Landesliga Bayern-Süd

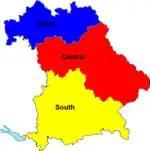
The Landesligas from 1963 to 2012.

The Landesligen in Bavaria were formed in 1963, in place of the 2nd Amateurligas, which operated below the Bayernliga until then. In the region of the Landesliga Süd, the 2nd Amateurligas were split into three groups, "Schwaben", "Oberbayern A" and "Oberbayern B". The league was formed from sixteen clubs, six of them from the "Amateurliga Südbayern" (III) and ten from the 2nd Amateurligas.